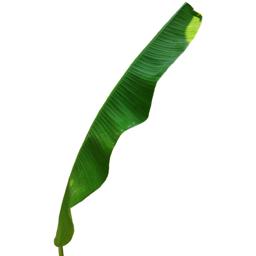
Label: MALBHOG LEAF